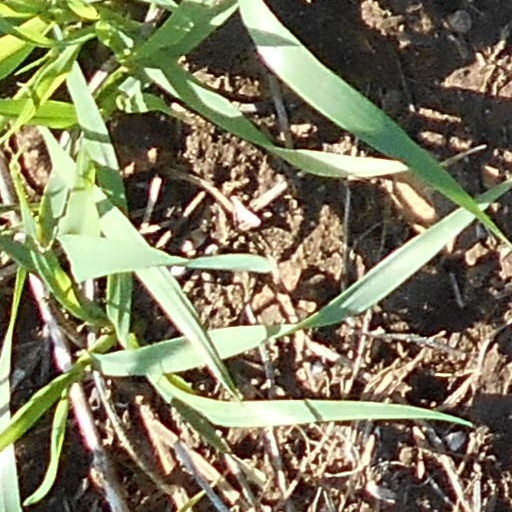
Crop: wheat